Fentress County, Tennessee

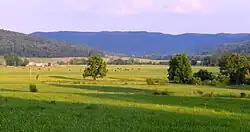
Valley of the Three Forks near Pall Mall, with the Cumberland Plateau dominating the horizon

As of the 2020 United States census, there were 18,489 people, 7,443 households, and 4,929 families residing in the county.